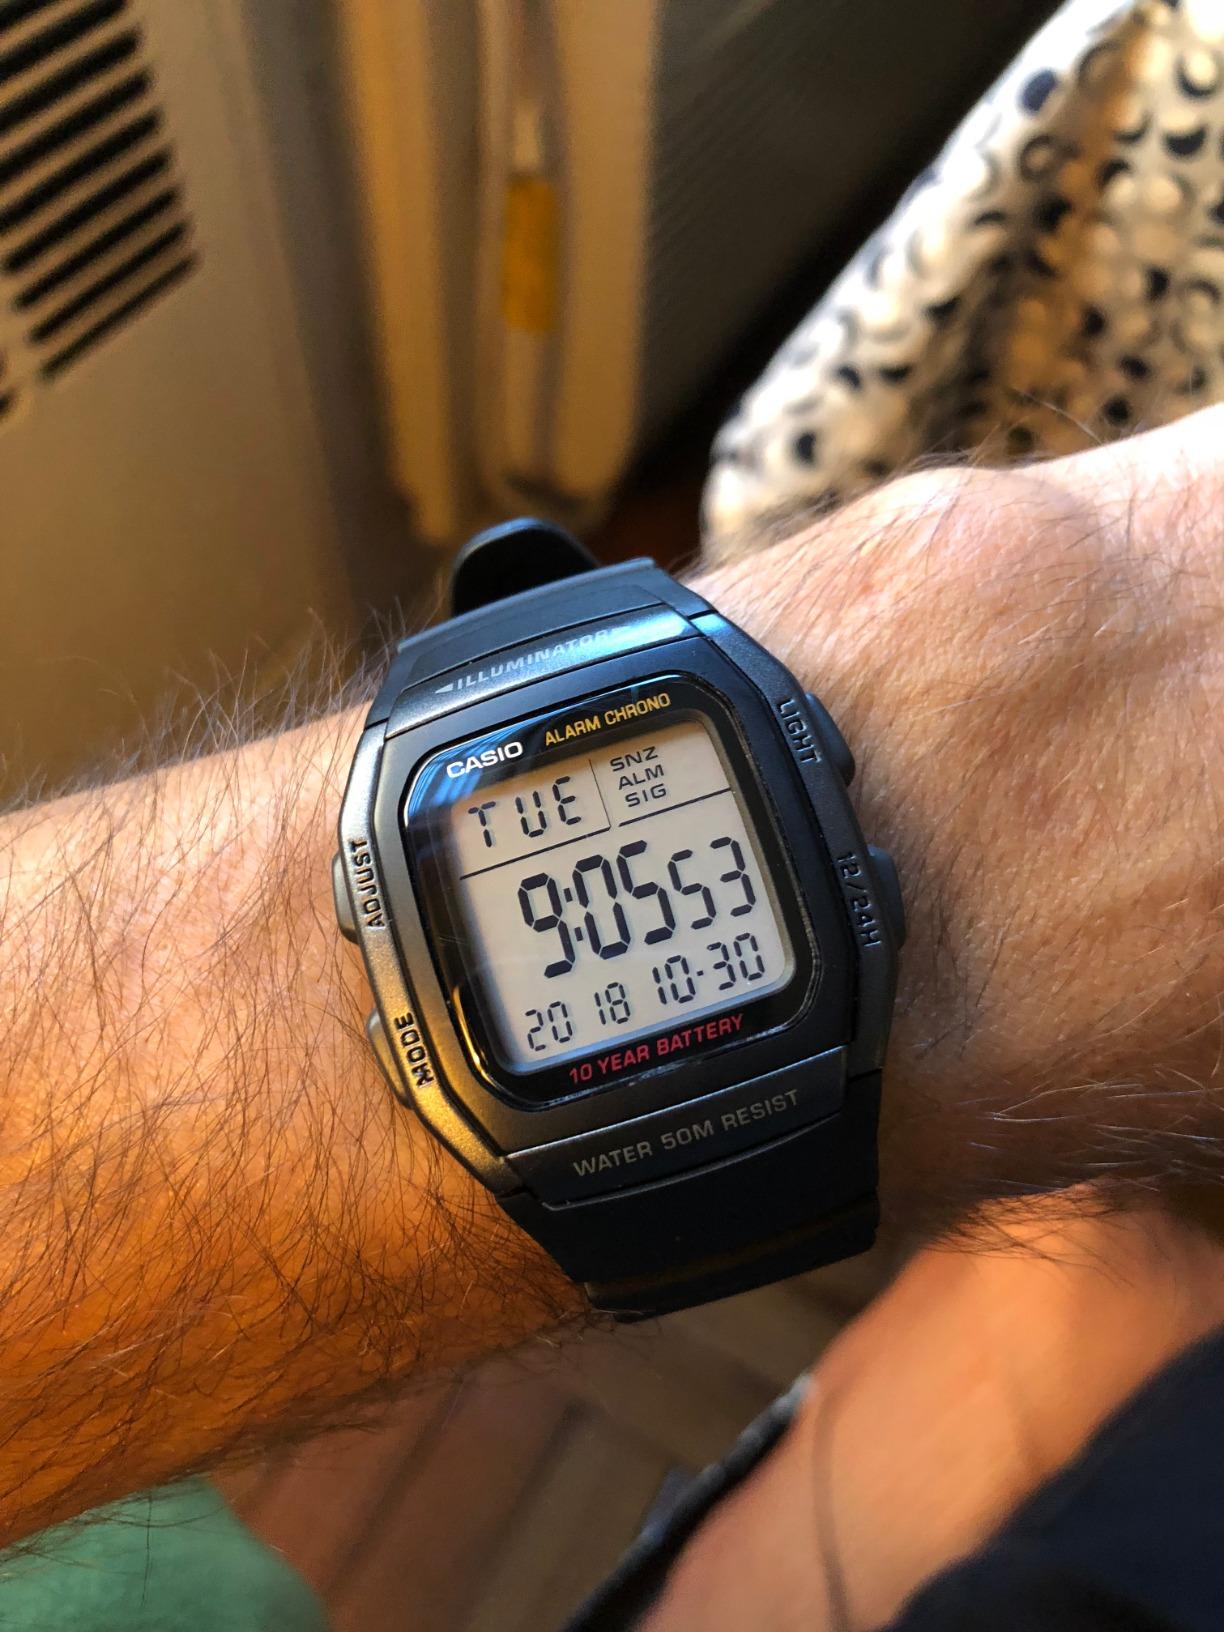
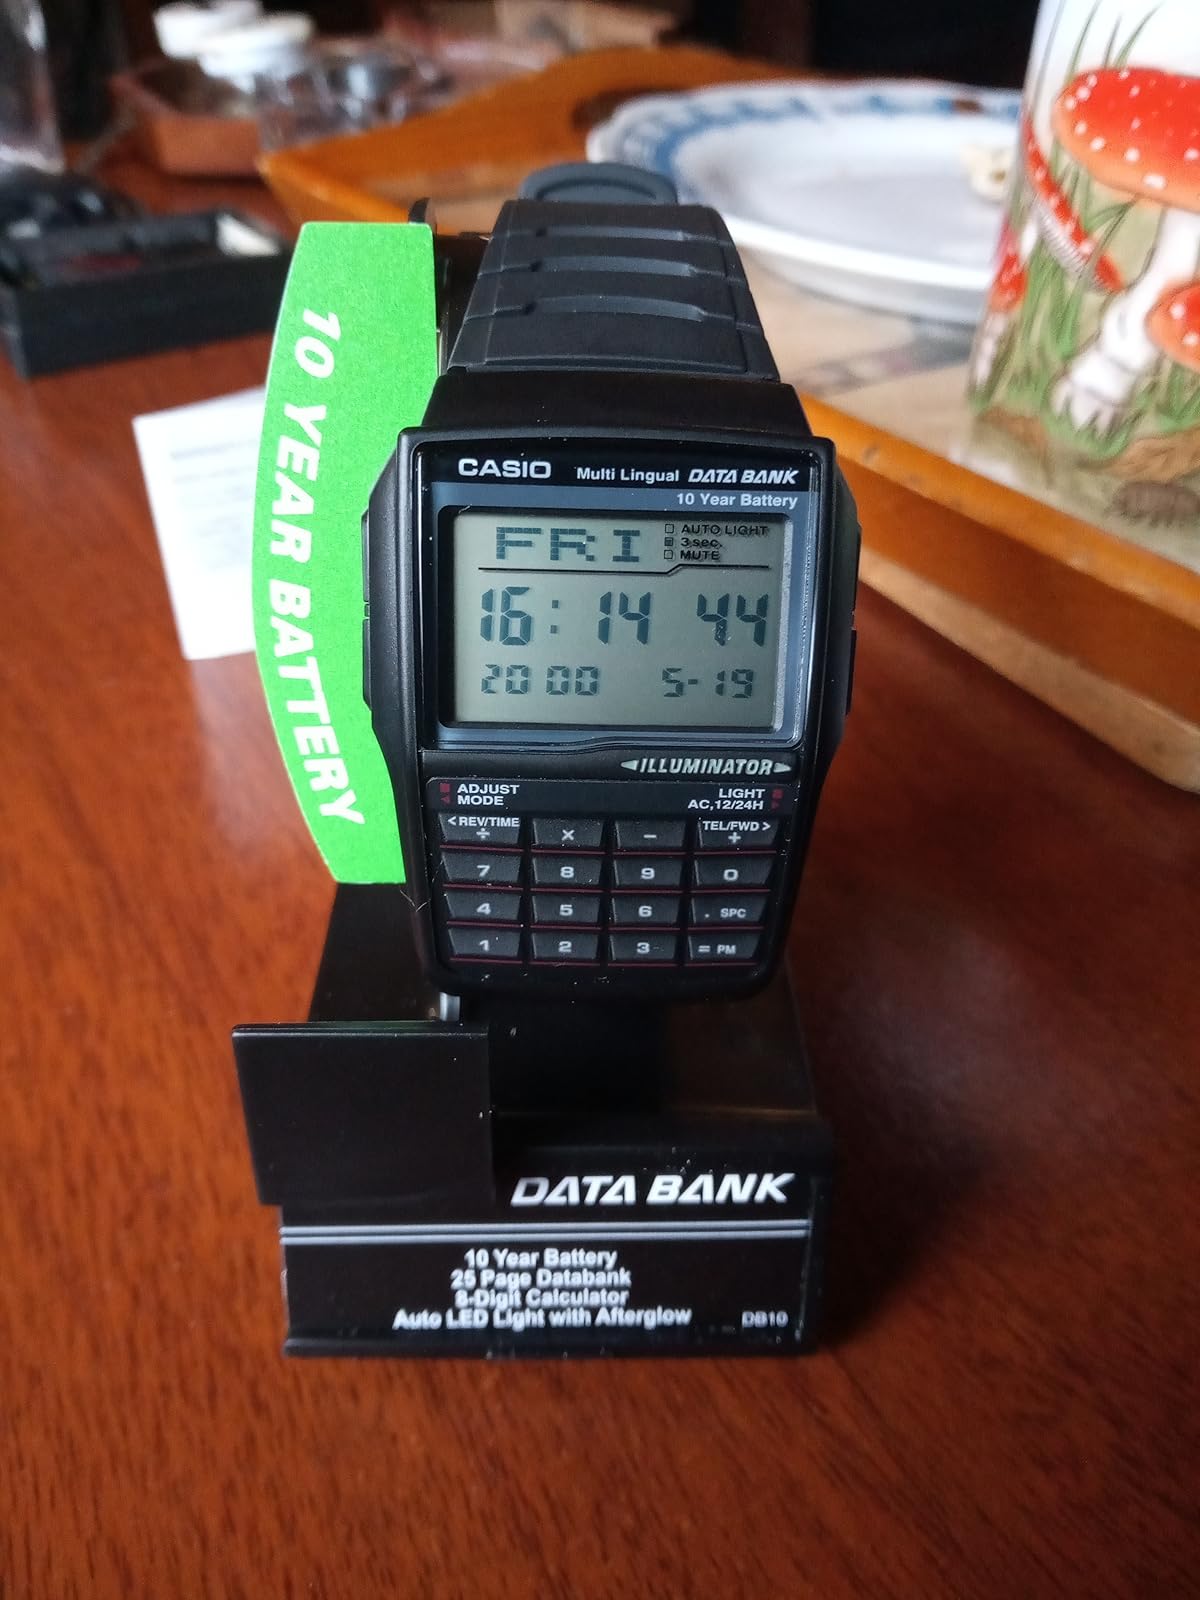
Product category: accessories_watch
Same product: no